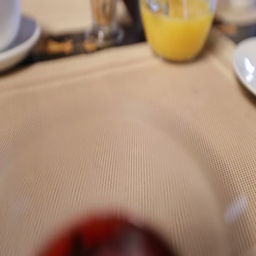
pile of mobile phones on the table in cafe